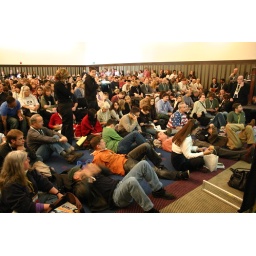
I ended up lying on the floor in front of the screen during this Dan Margulis session.